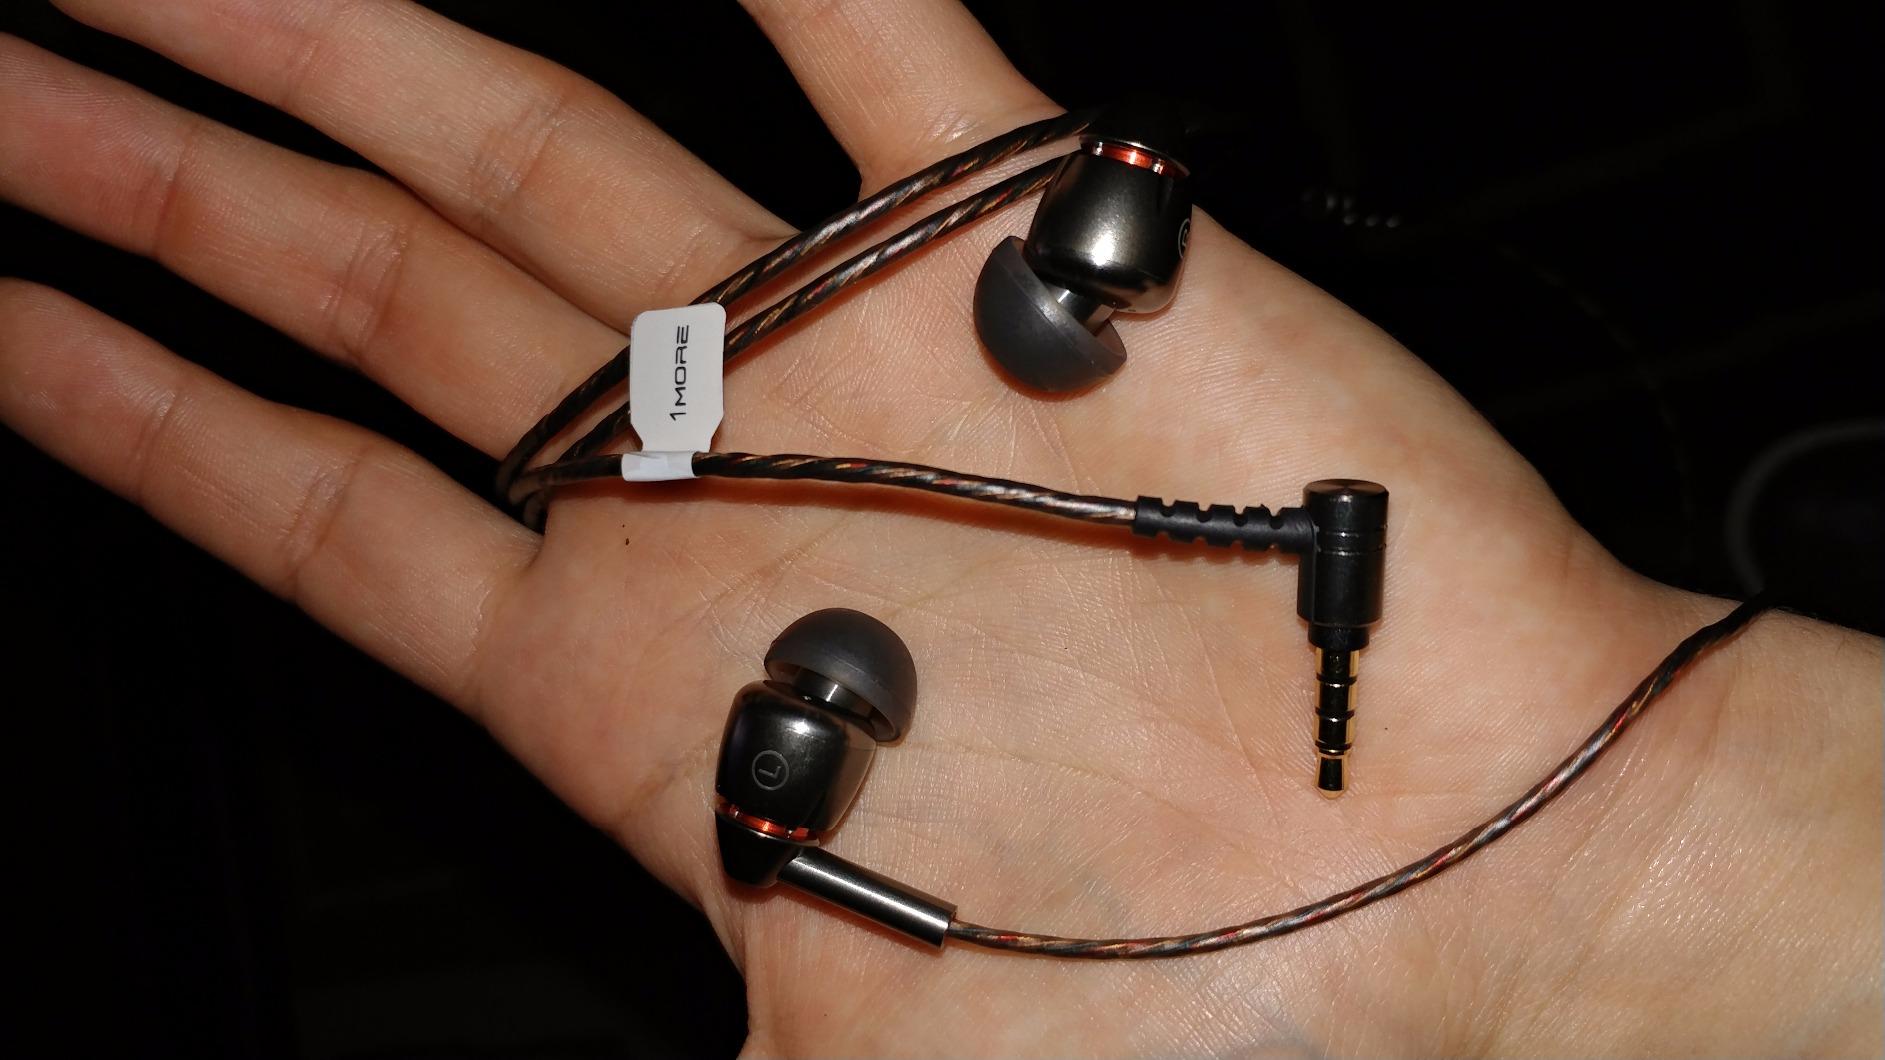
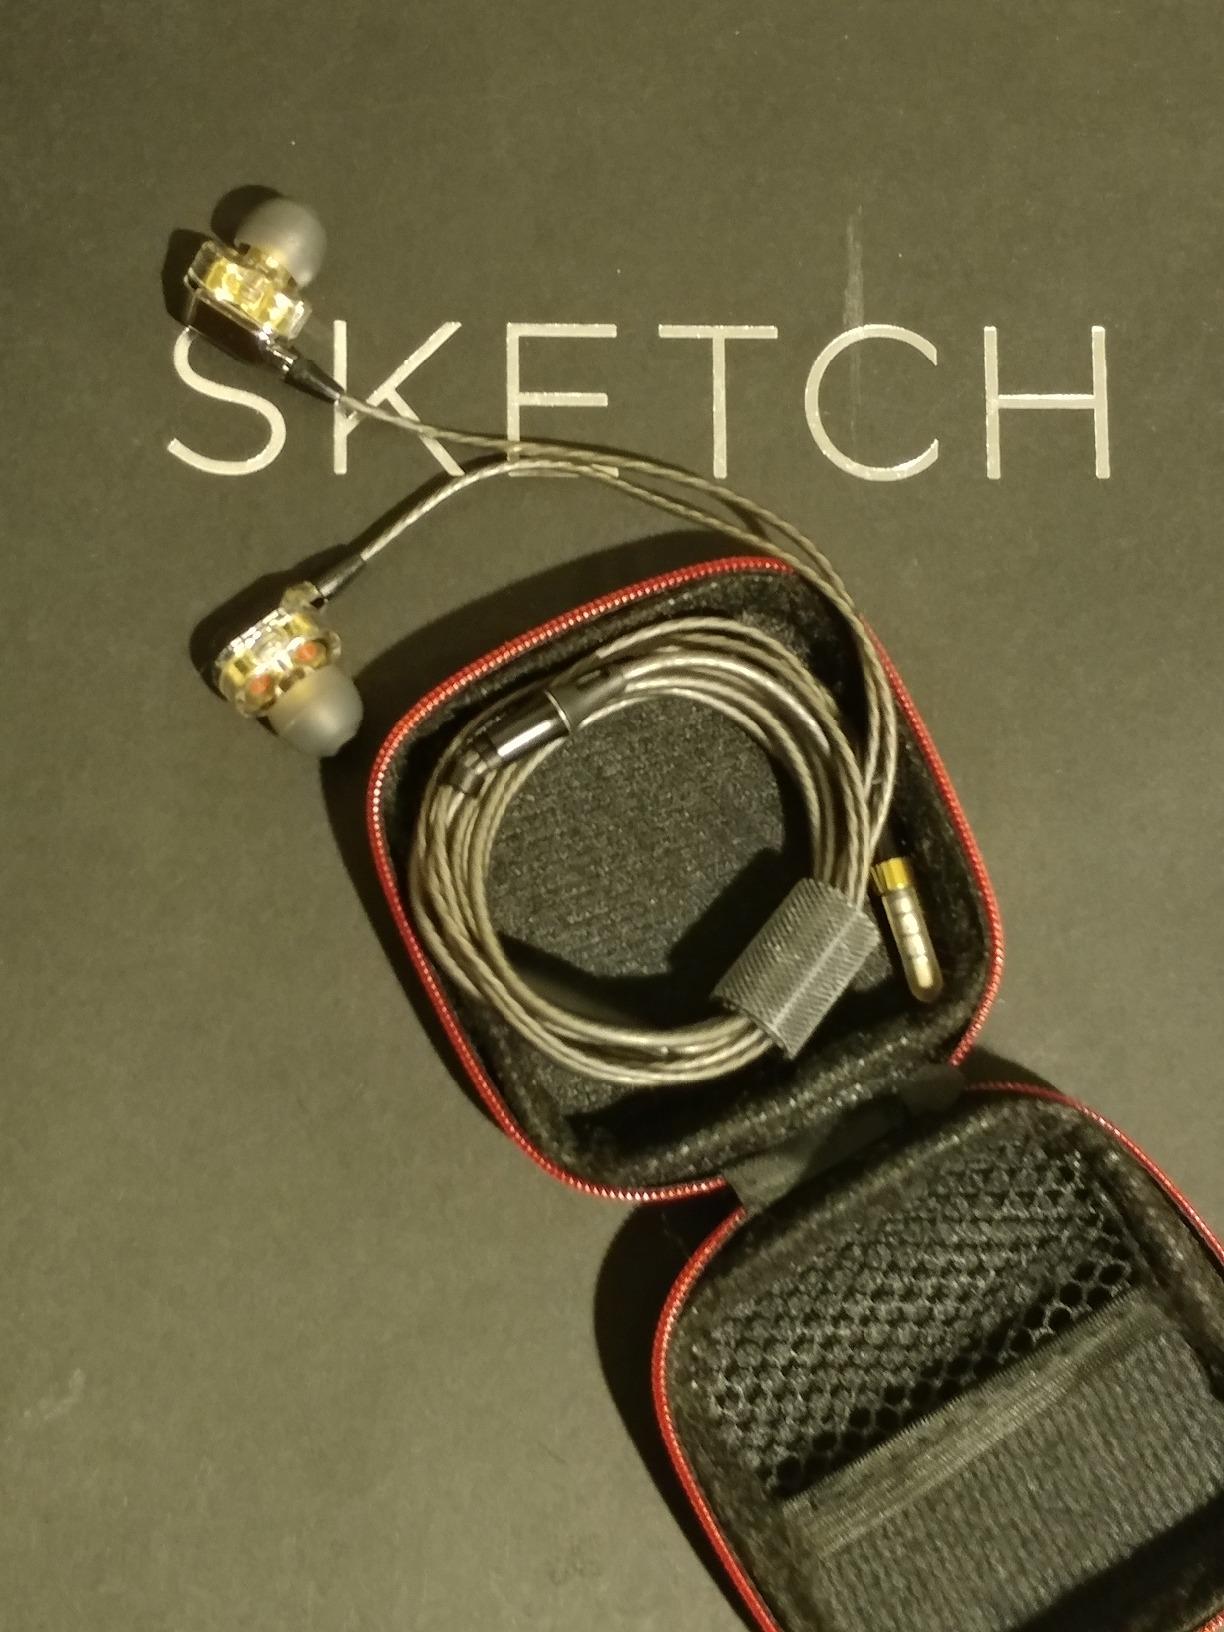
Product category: headphones
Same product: no